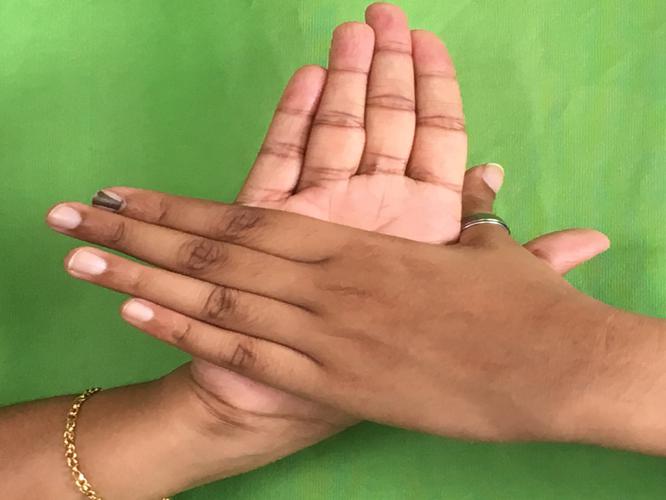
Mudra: Chakra
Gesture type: double_hand